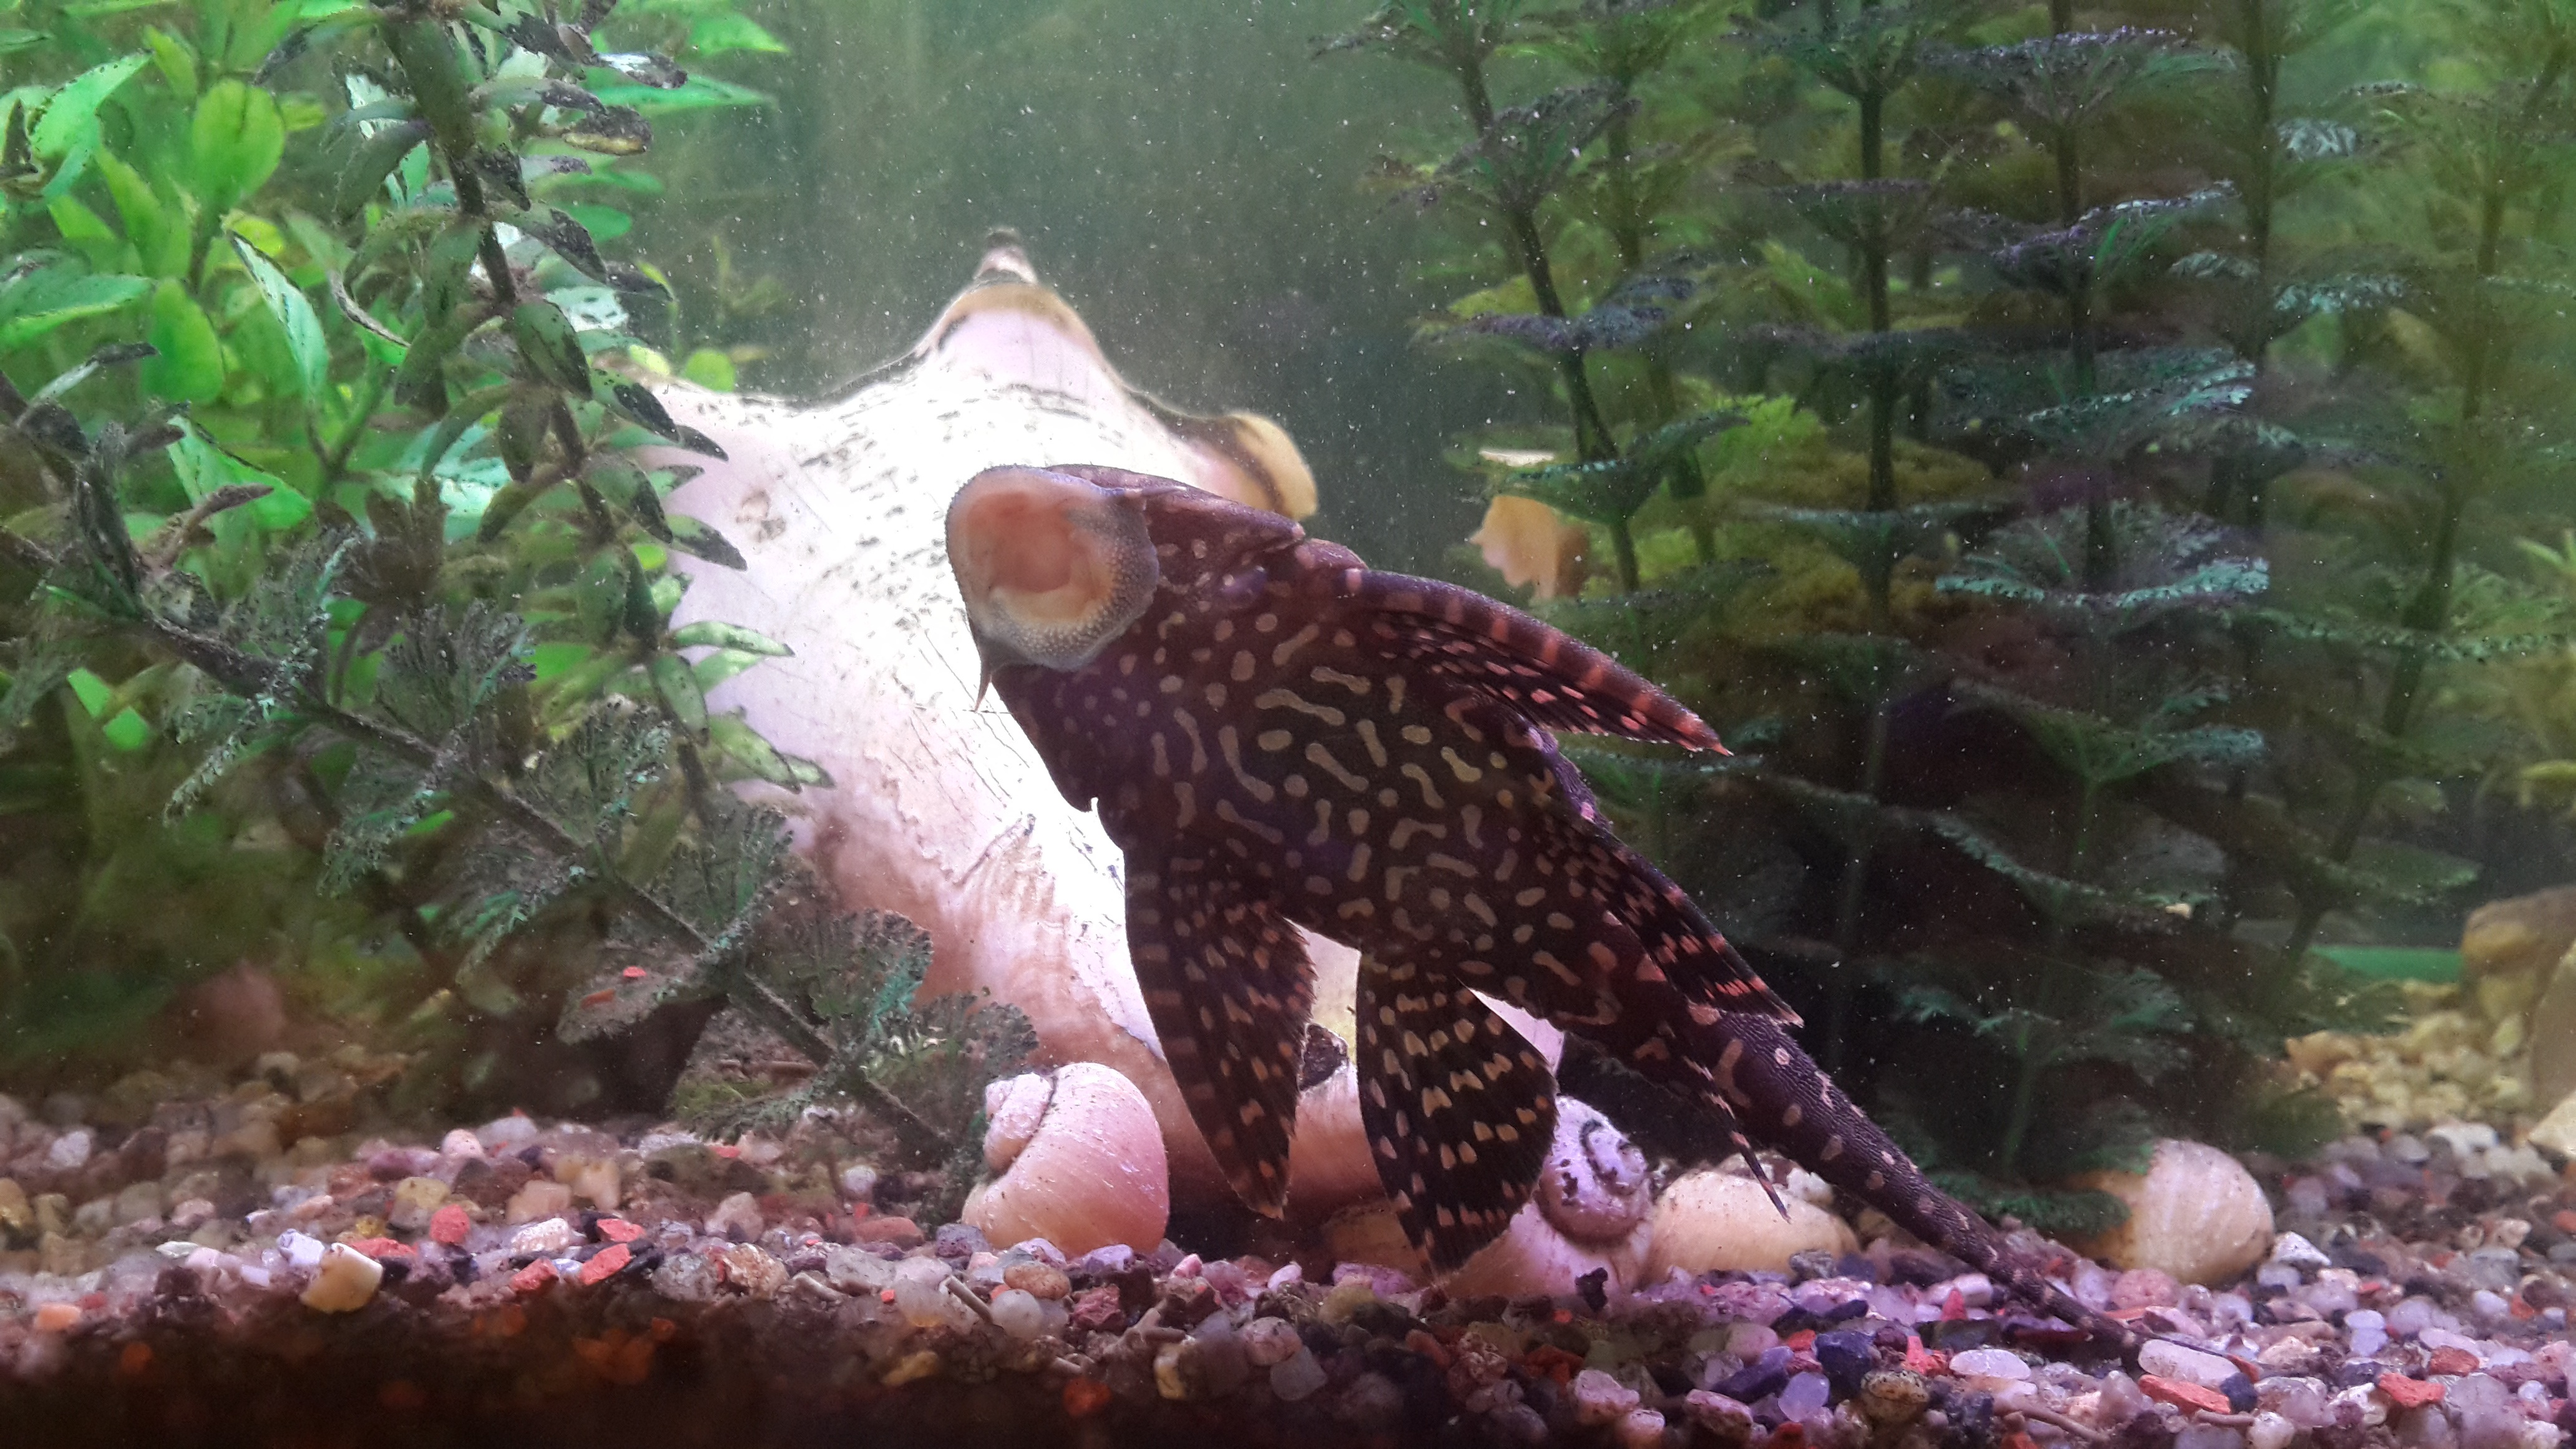
sea, water, nature, wildlife, underwater, biology, fish, fauna, fishbowl, aquarium, animals, marine biology